Josefine Winter

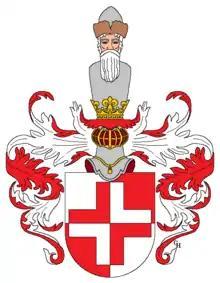
Winter von Wigmar coat of arms, 1914

Josefine Winter (since 1914 Winter Edle von Wigmar; born 21 December 1873 in Vienna; died 20 January 1943 in the Theresienstadt ghetto) was an Austrian painter, composer and writer.